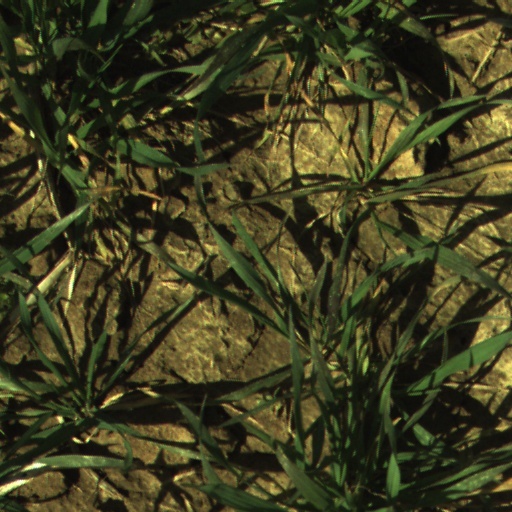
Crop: wheat